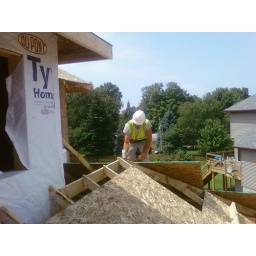
Day 25August 8, 2009Cory installing roof over office